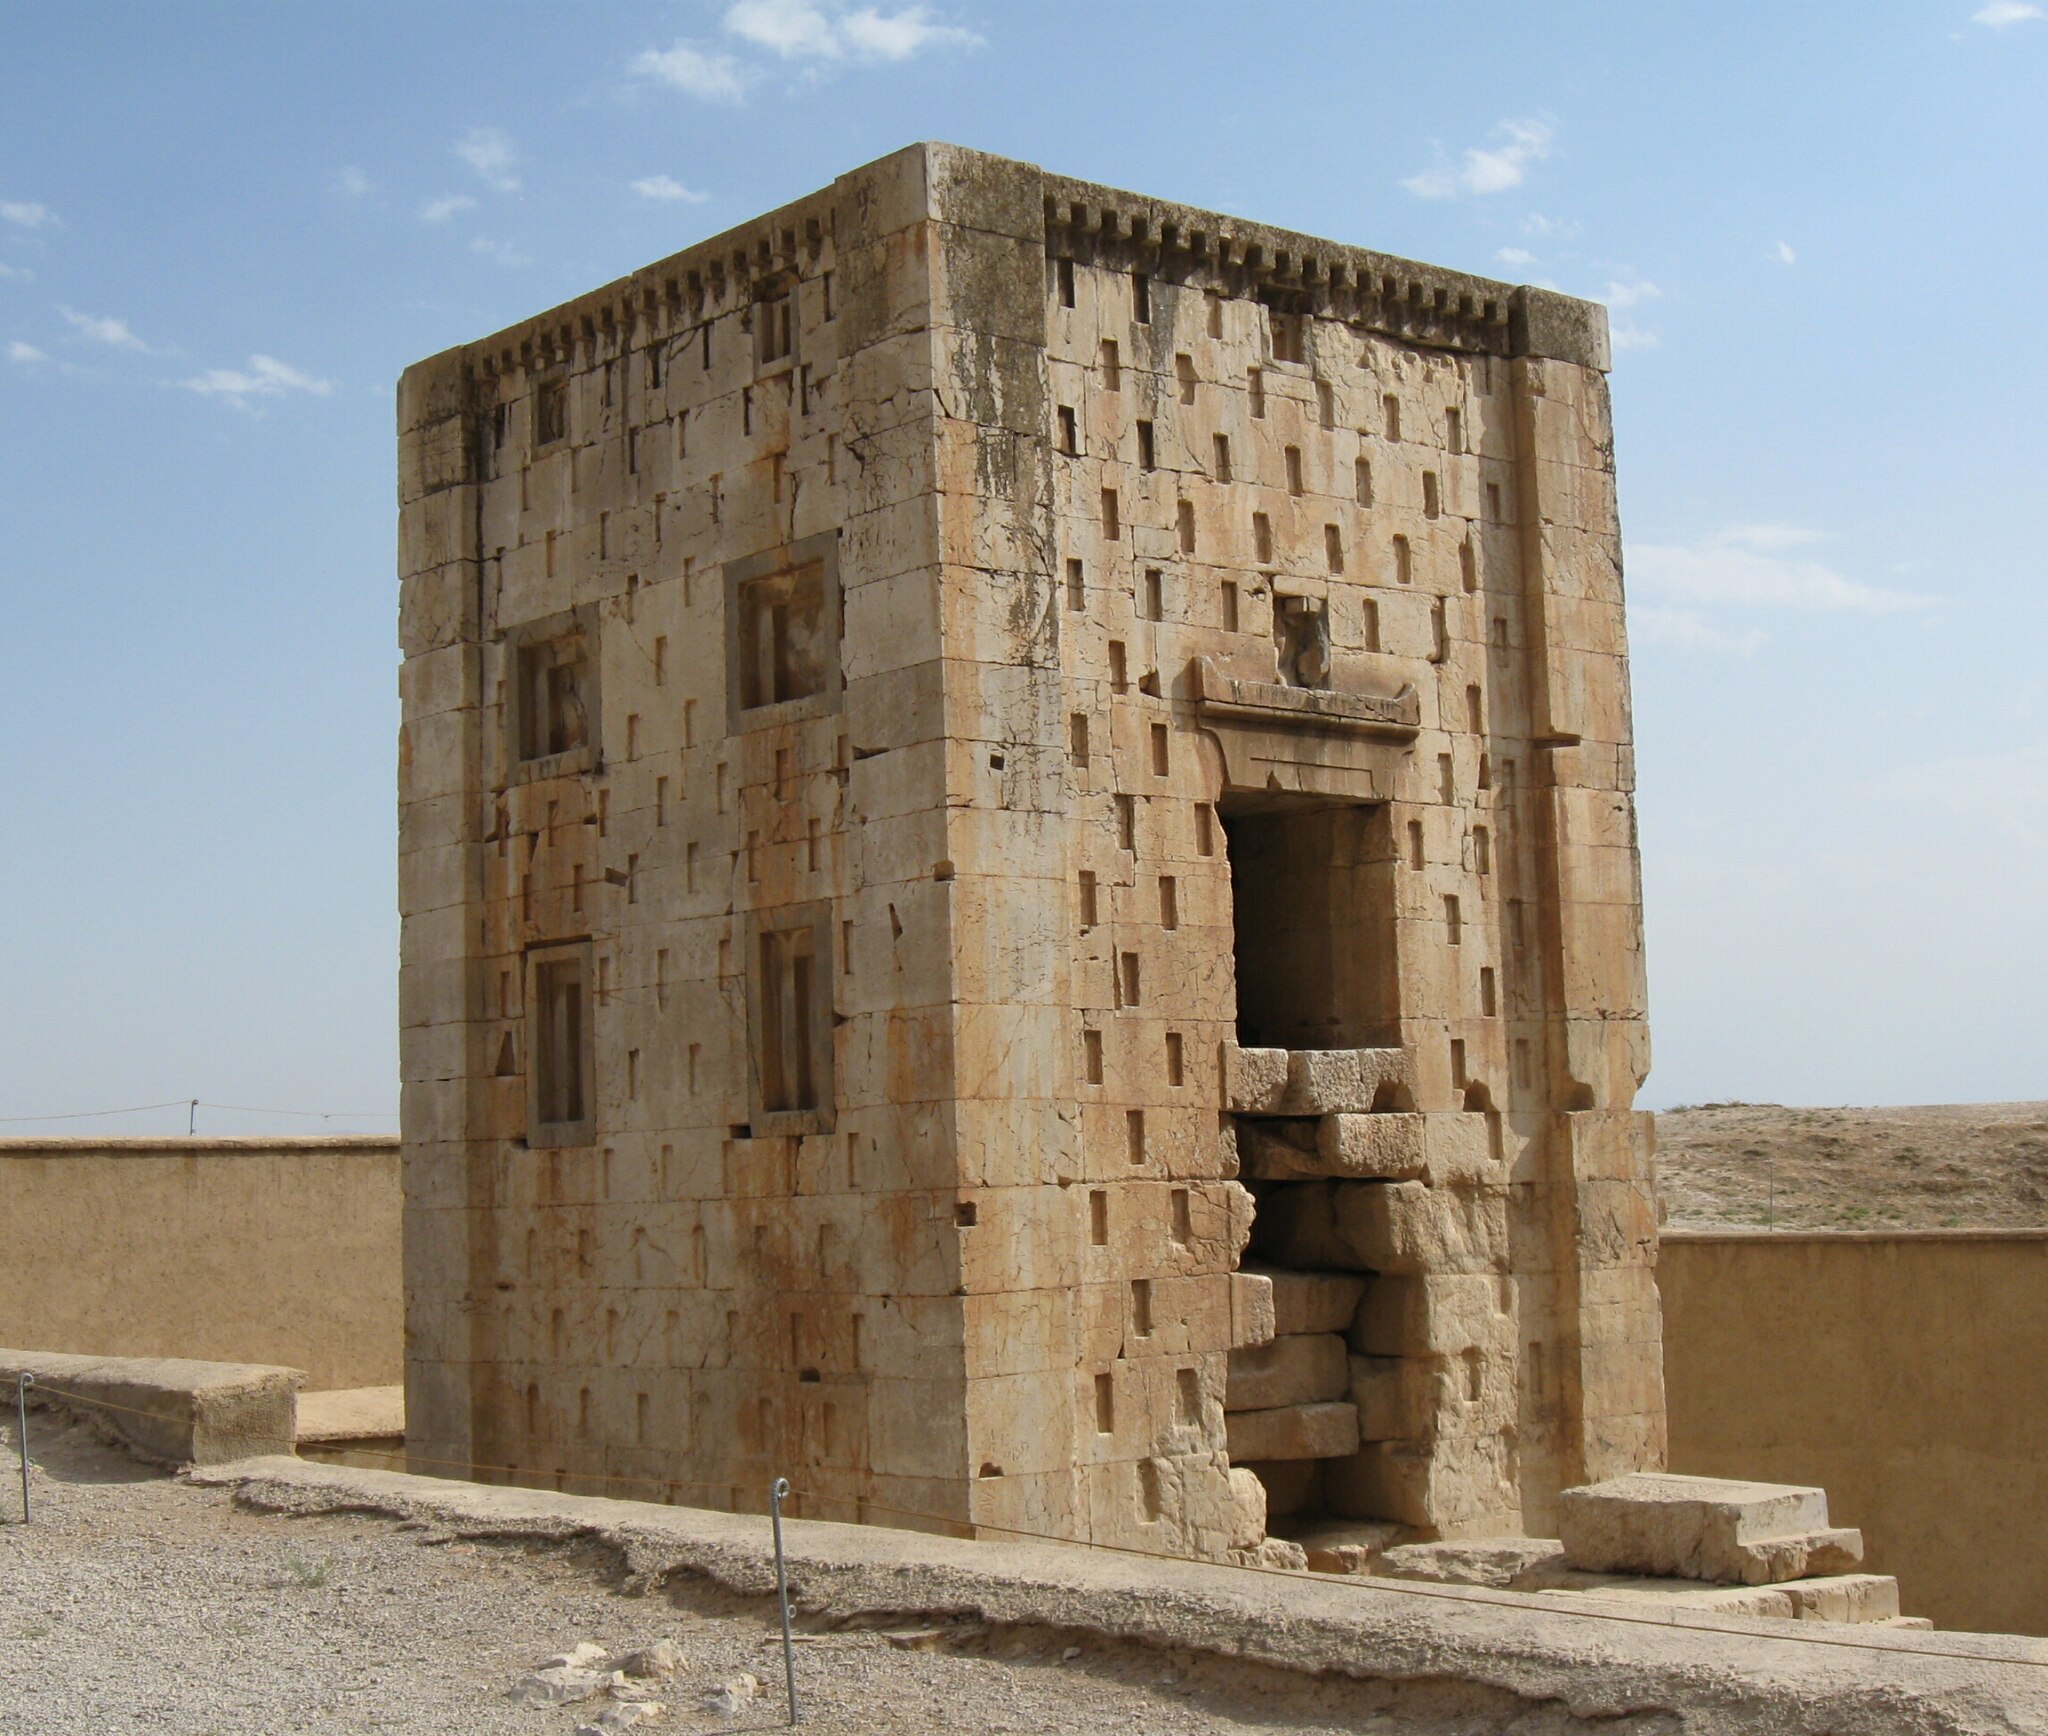
Title: Ka'ba-ye Zartosht
Description: Ka'ba-ye Zartosht (Cube of Zoroaster)
Date: May 31 2011
Categories: Ka'ba-ye Zartosht, Self-published work, Featured pictures on Wikipedia, Persian, Files with Assessments template missing SDC Commons no value quality assessment